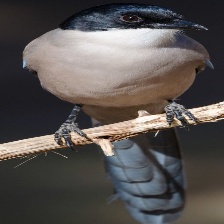
Species: IBERIAN MAGPIE
Scientific name: CYANOPICA COOKI
ImageNet parent category: magpie